Jean-Henri Marlet

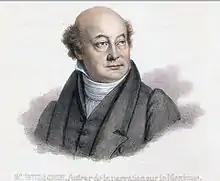

Jean-Henri Marlet aka Jean Henry Marlet (18 November 1771, in Autun – 1847), was a French painter and engraver.